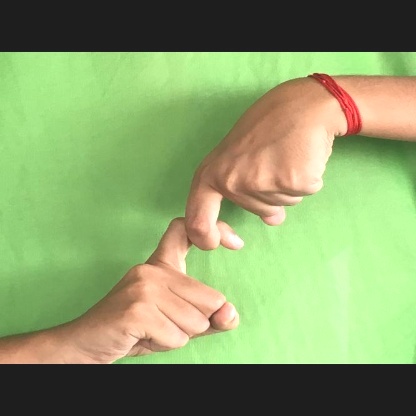
Mudra: Pasha